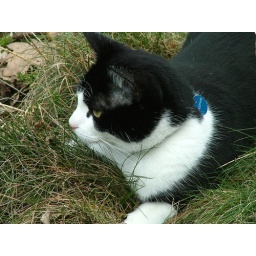
Yet another local cat strolling around the Gardens keeping an eye out for the local birds